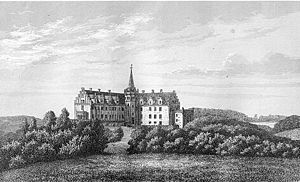
Tranekær Slot
Tranekær Slot - ældre kobberstik
Tranekær Slot ligger i den nordlige del af Tranekær på Langeland.